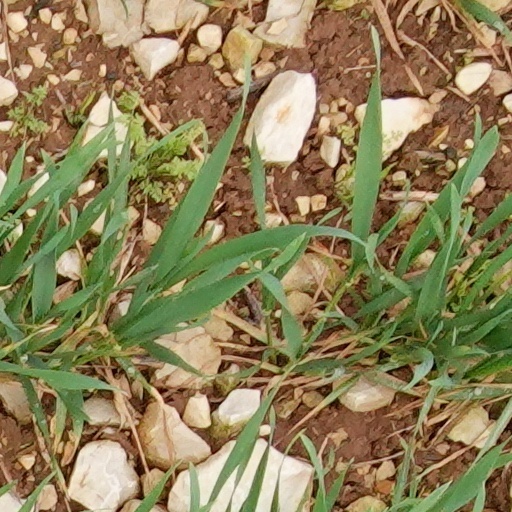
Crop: wheat